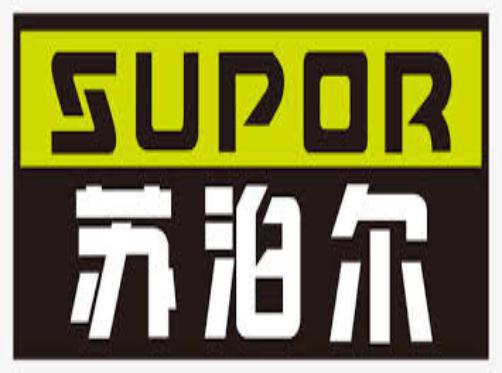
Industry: Electronic